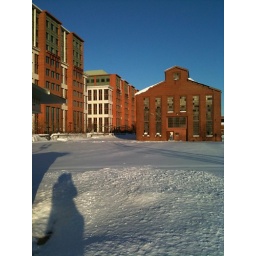
Not a cloud in the sky in the days after a huge snowstorm pummeled much of the East Coast.